Answer in natural language. Consider the 3D positions of the objects in the scene and not just the 2D positions in the image. Is the centerpoint of  modern black leather chair (highlighted by a red box) at a higher height than brown rectangular extendable dining table (highlighted by a blue box)? Choose between the following options: yes or no
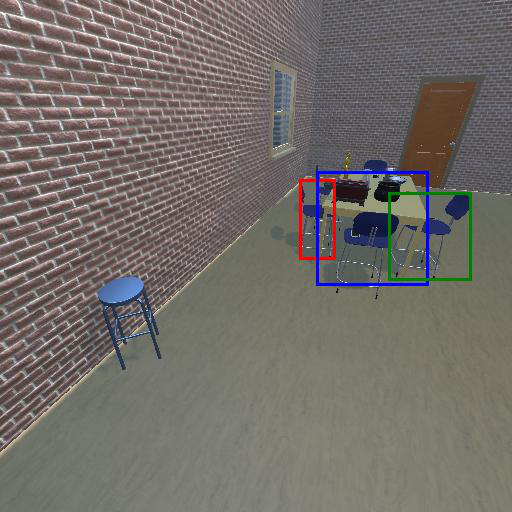
<answer>no</answer>